U11 spliceosomal RNA

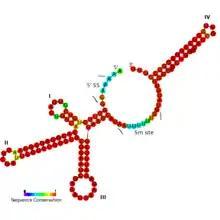
Secondary structure of human U11 spliceosomal RNA

The U11 snRNA (small nuclear ribonucleic acid) is an important non-coding RNA in the minor spliceosome protein complex, which activates the alternative splicing mechanism. The minor spliceosome is associated with similar protein components as the major spliceosome. It uses U11 snRNA to recognize the 5' splice site (functionally equivalent to U1 snRNA) while U12 snRNA binds to the branchpoint to recognize the 3' splice site (functionally equivalent to U2 snRNA).